Kabaddi in India

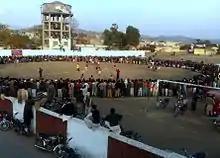
Circle Kabaddi

Four major forms of kabaddi played in India which are recognised by the amateur federation. In Sanjeevani kabaddi, one player is revived against one player of the opposite team who is out – one out. The game is played over 40 min with a 5 min break between halves. There are seven players on each side and the team that outs all the players on the opponent's side scores four extra points. In Gaminee style, seven players play on either side and a player put out has to remain out until all his team members are out. The team that is successful in ousting all the players of the opponent's side secures a point. The game continues until five or seven such points are secured and has no fixed time duration. Amar style resembles the Sanjeevani form in the time frame rule. But, a player who is declared out doesn't leave the court, but instead stays inside, and the play goes along. For every player of the opposition touched “out”, a team earns a point. Punjabi kabaddi is a variation that is played on a circular pitch of a radius of .